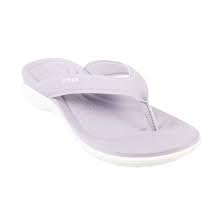
Label: Clog